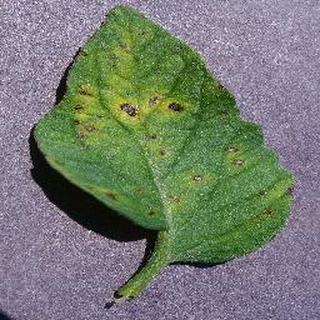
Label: tomato_septoria_leaf_spot